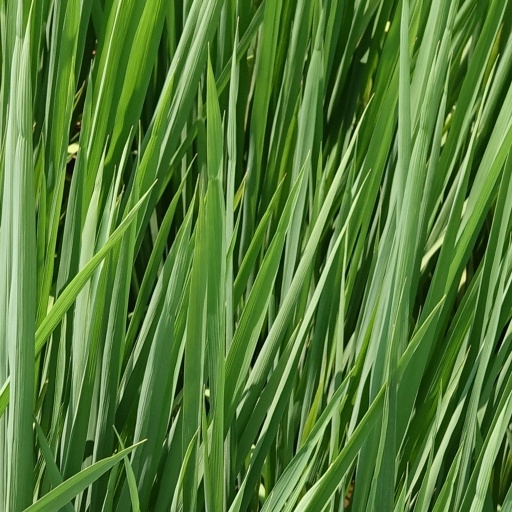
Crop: rice